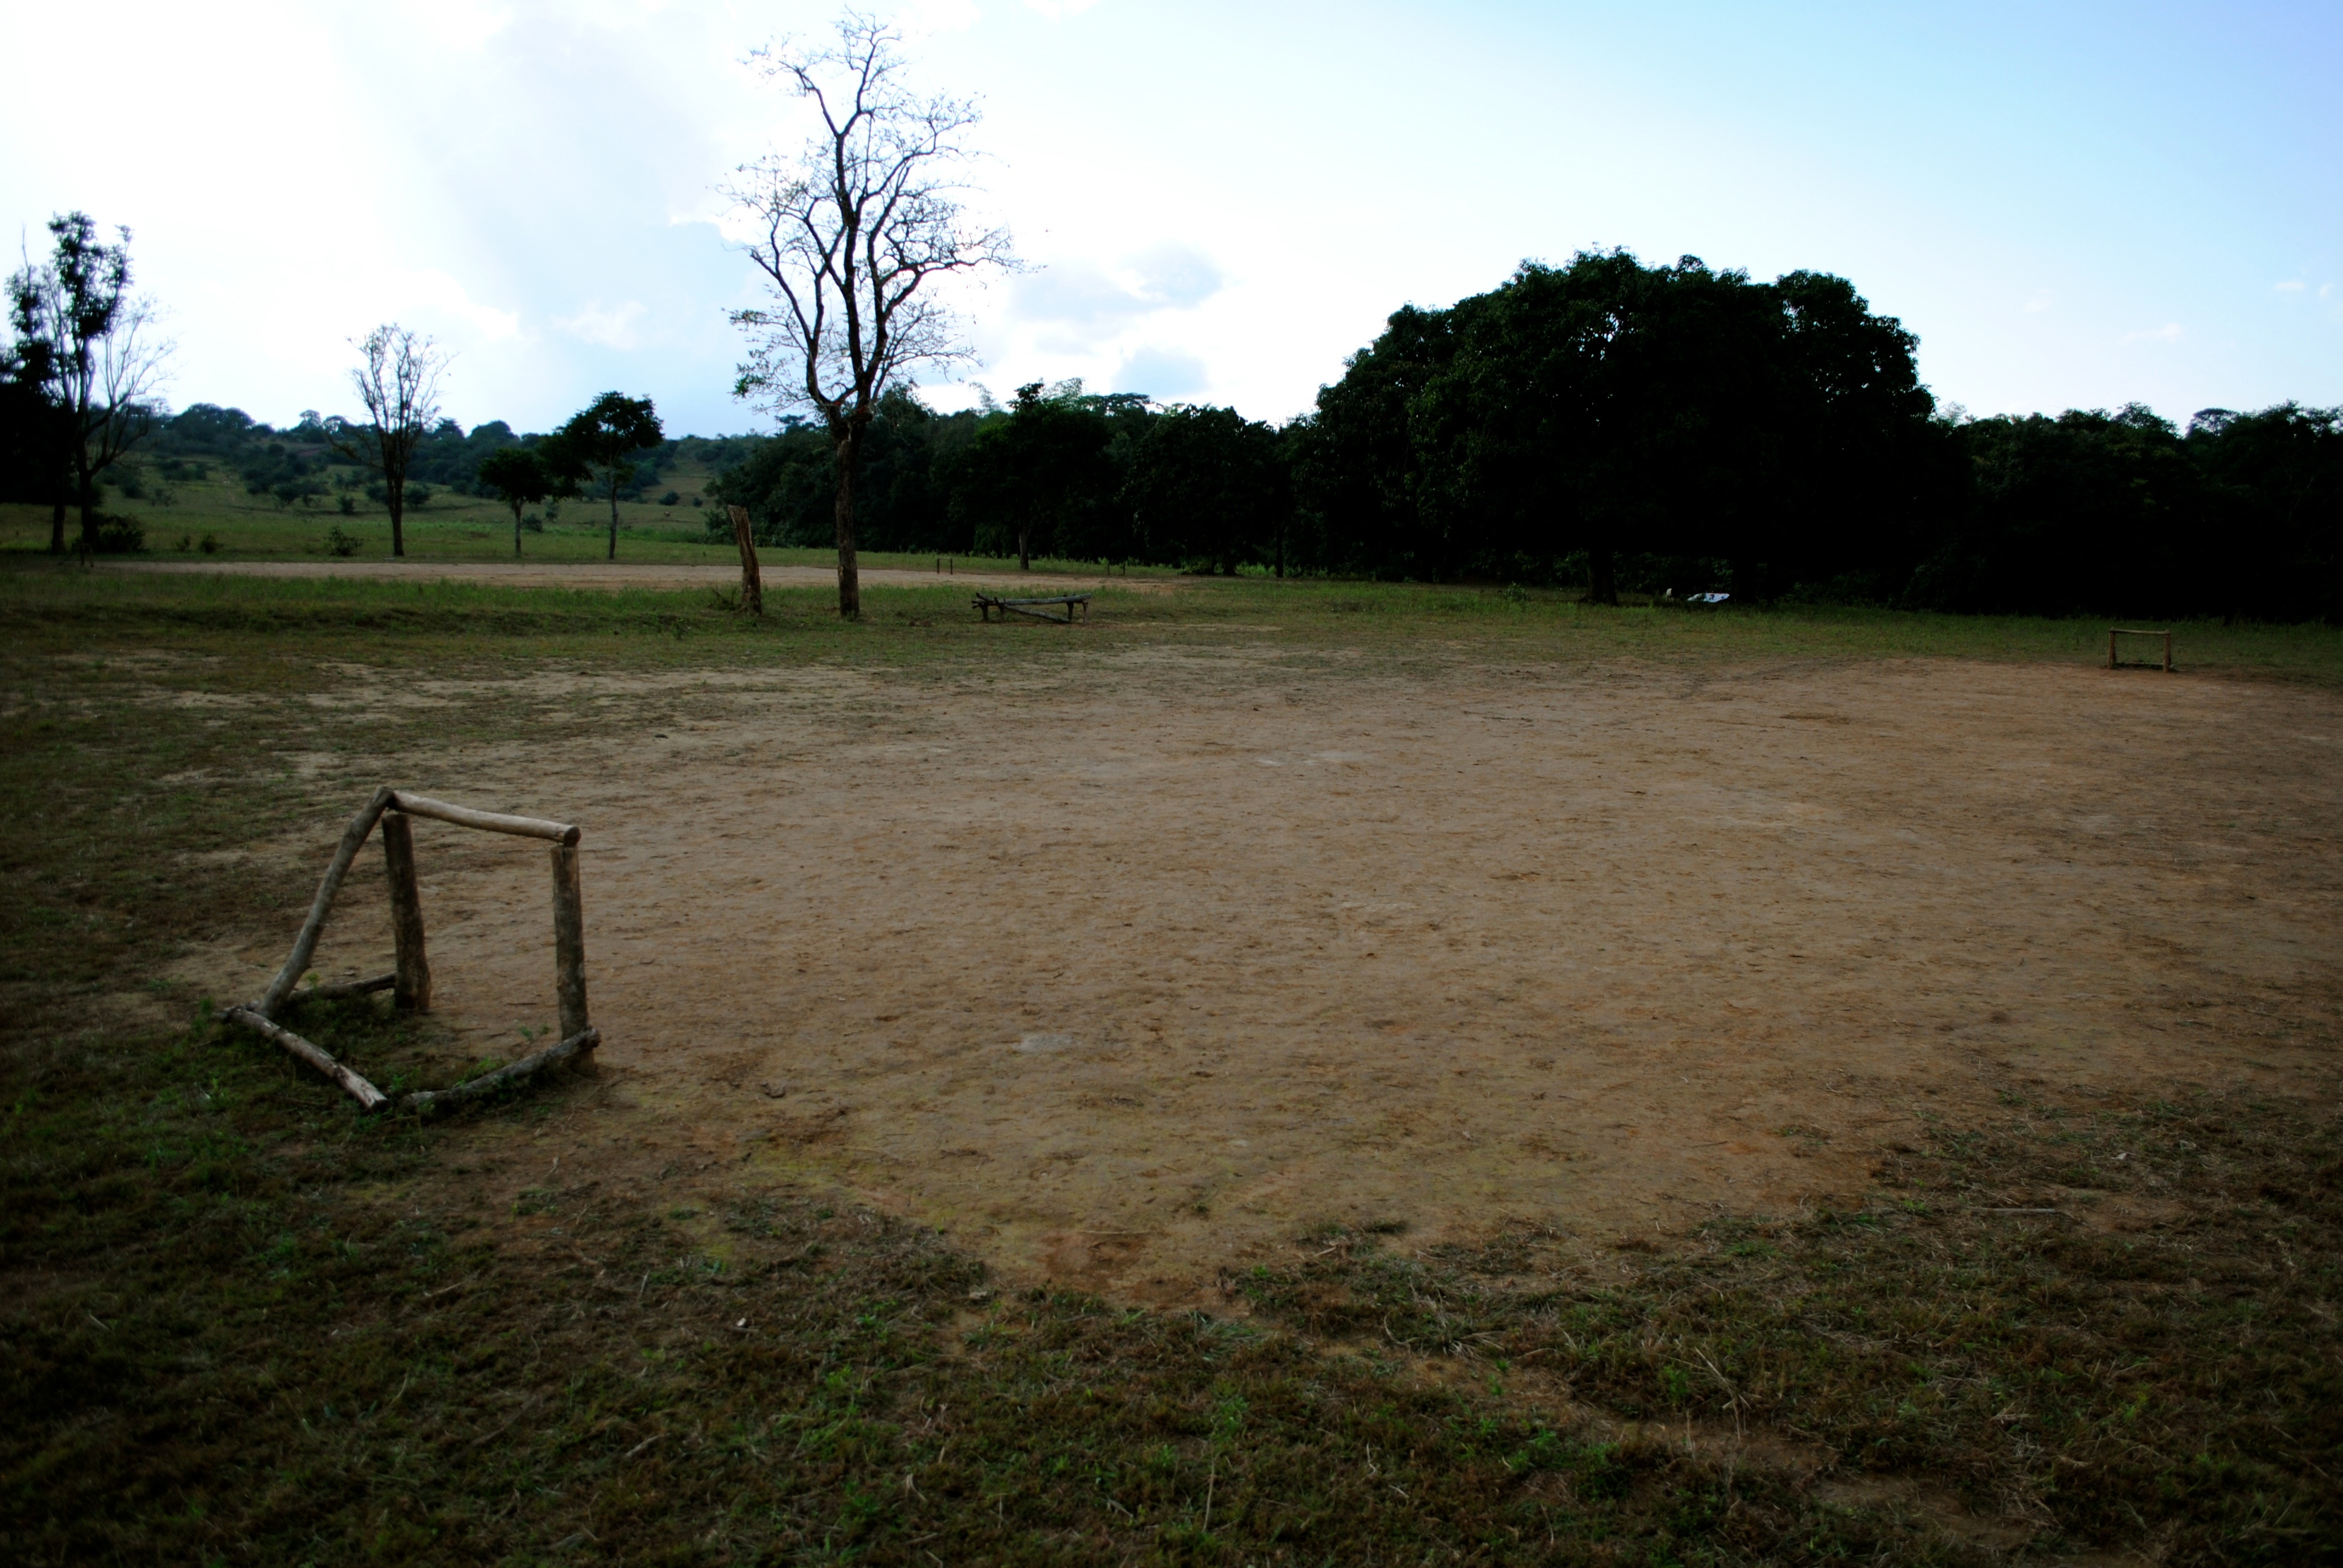
tree, grass, structure, field, lawn, park, soil, rural area, outdoor recreation, sport venue